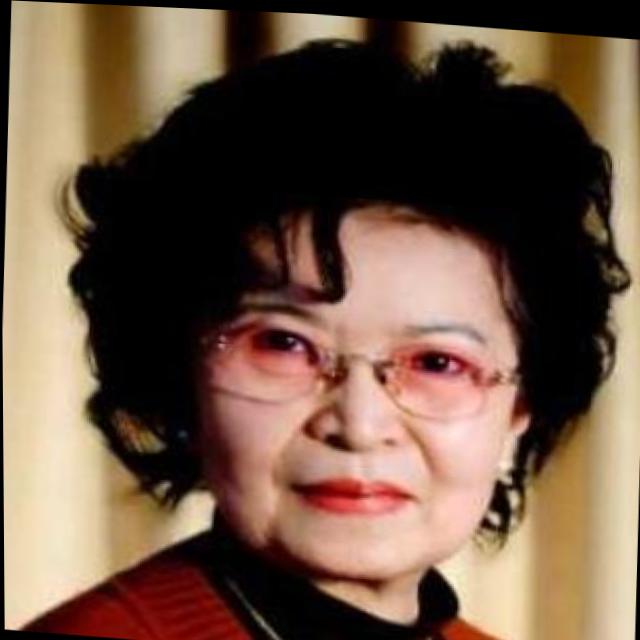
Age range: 45-64